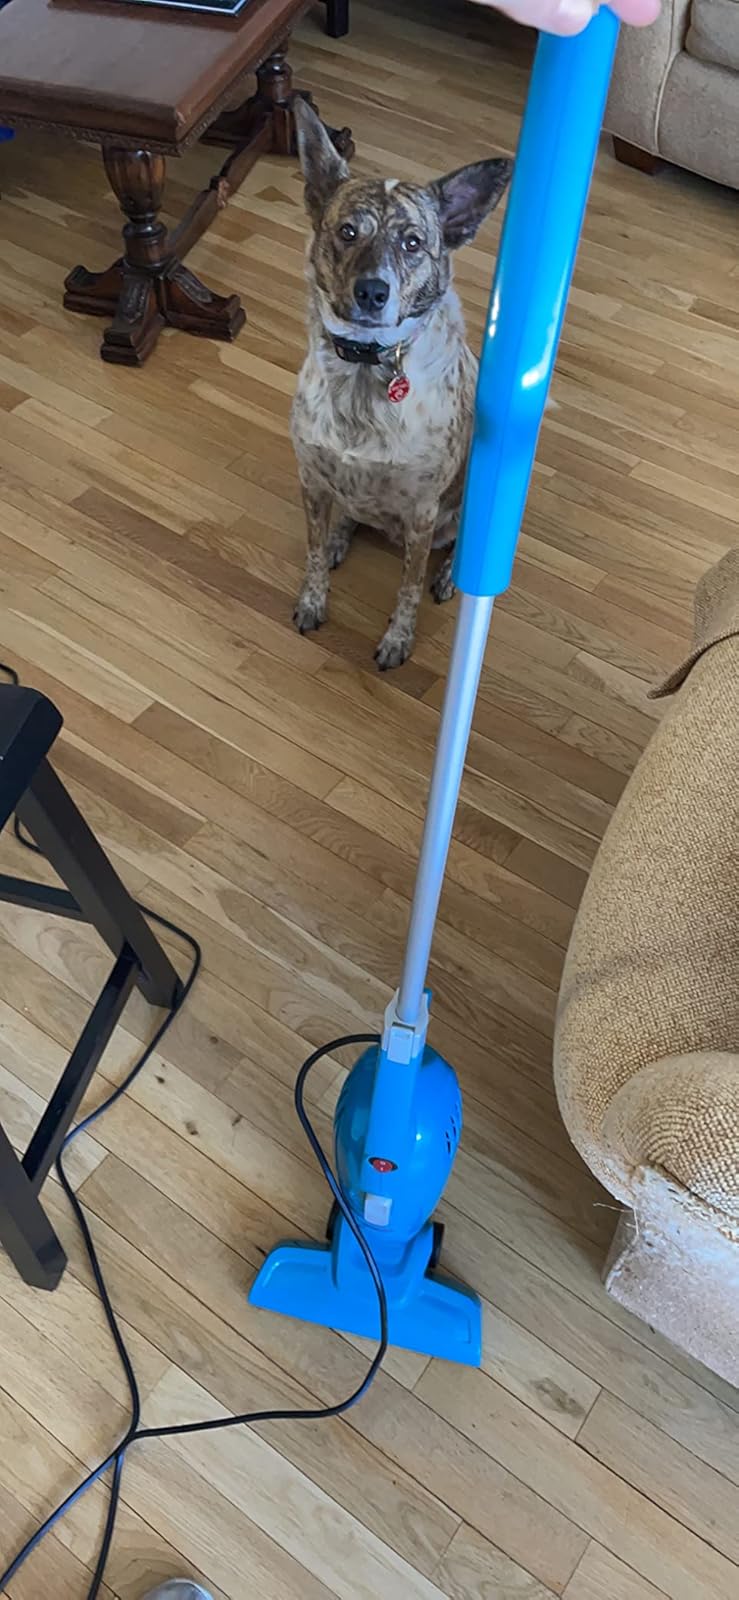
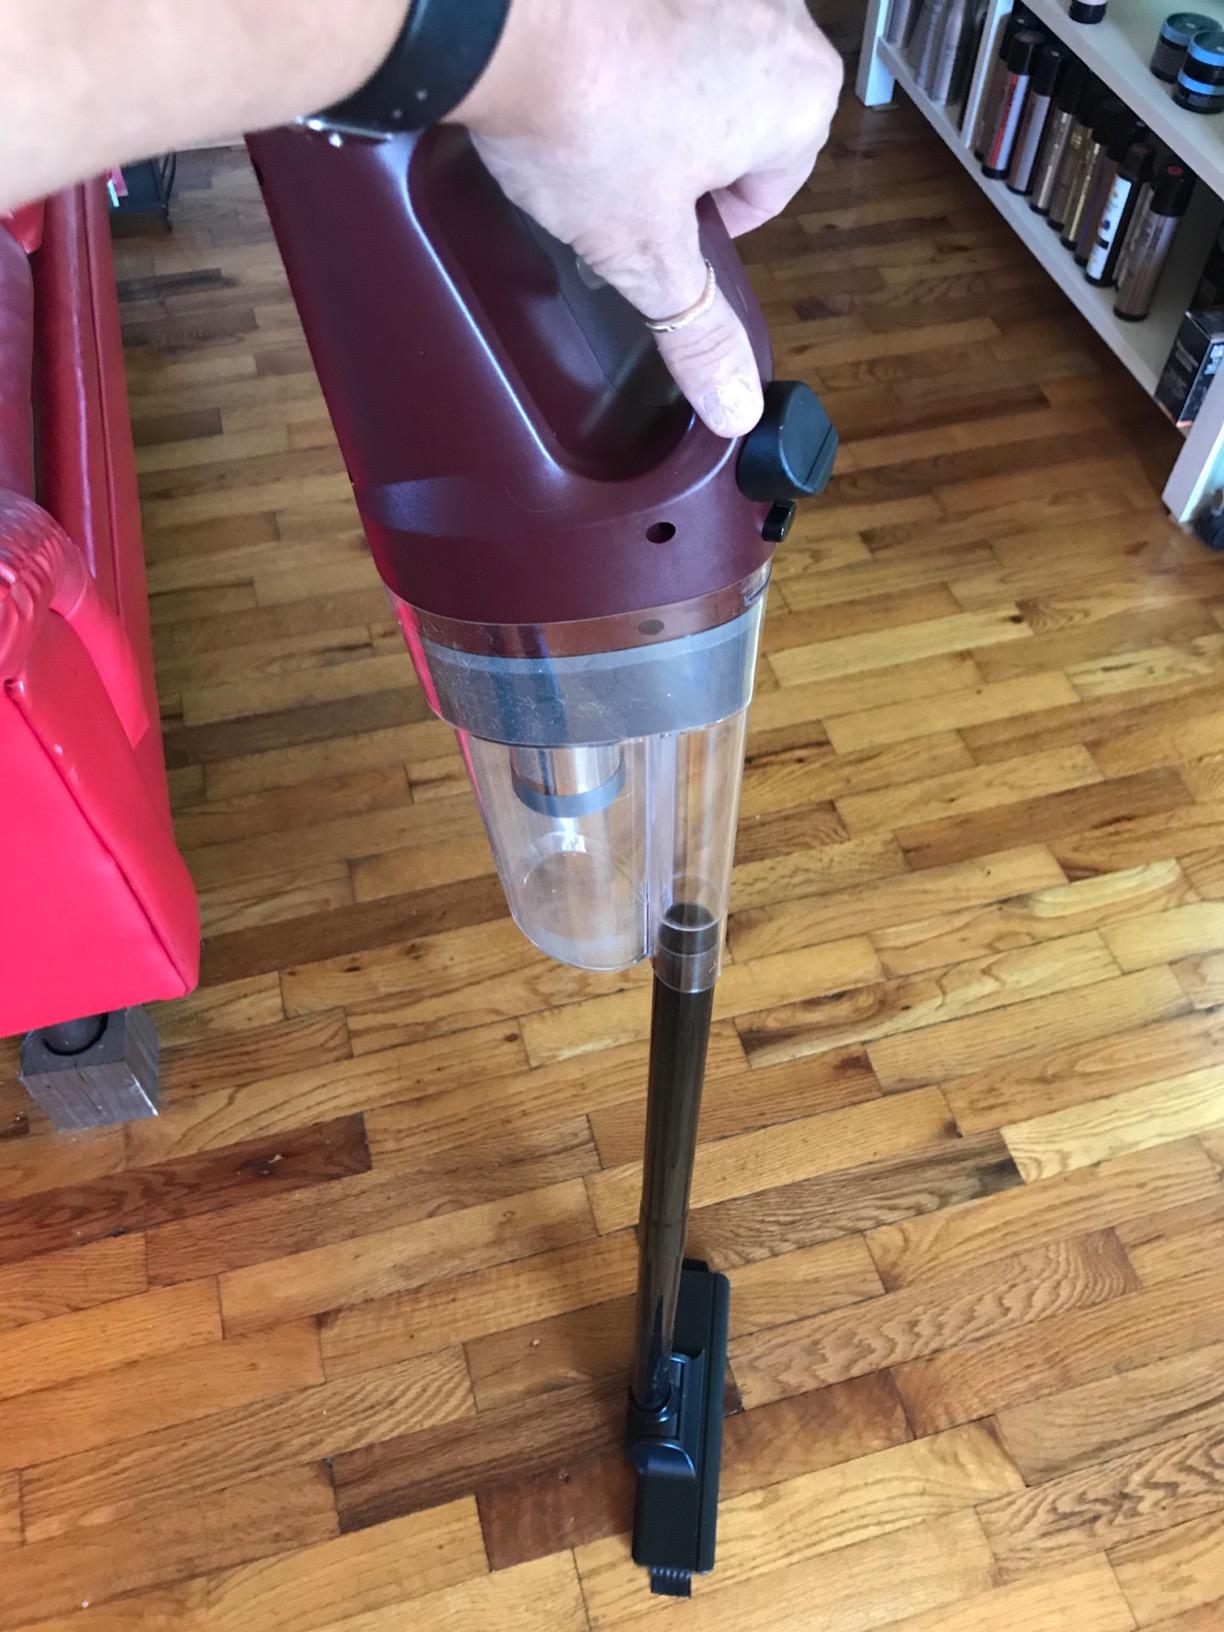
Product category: items_vacuum
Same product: no